Cody Wilson (baseball)

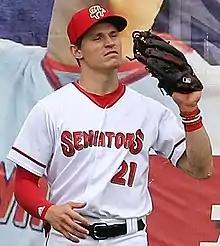
Wilson with the Harrisburg Senators in 2021

Cody Roger George Wilson (born July 4, 1996) is an American professional baseball outfielder for the High Point Rockers of the Atlantic League of Professional Baseball. He has previously played in Major League Baseball (MLB) for the Washington Nationals.